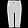
Label: Trouser